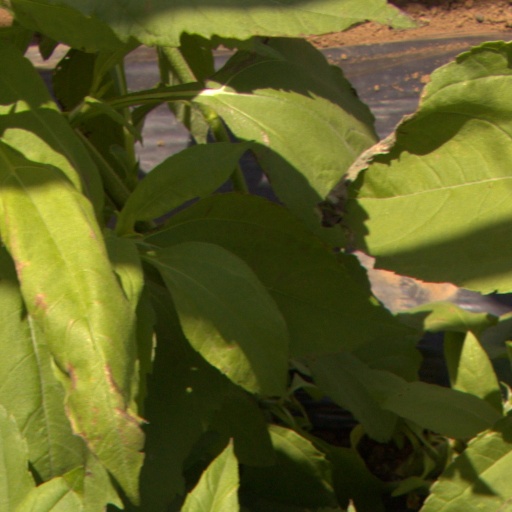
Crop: Jerusalem artichoke